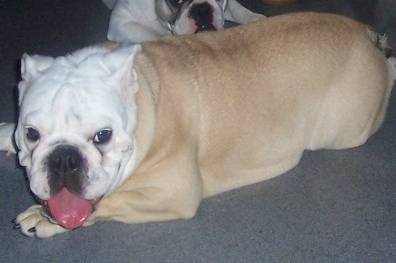
Label: dog